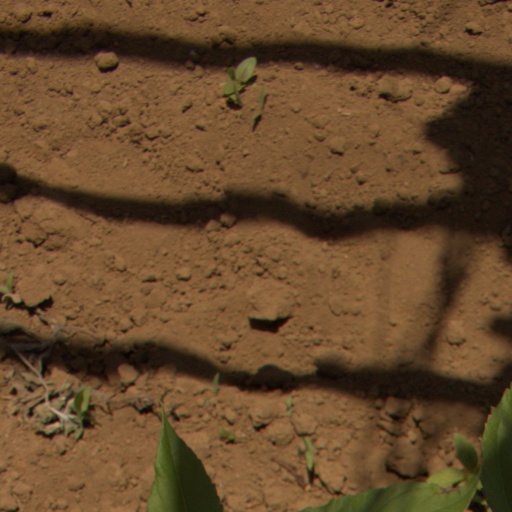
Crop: Jerusalem artichoke